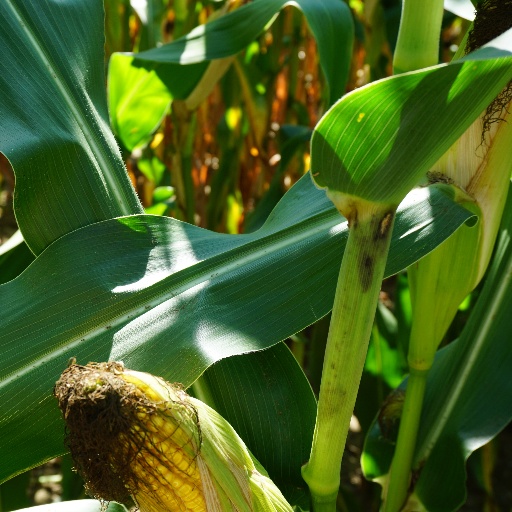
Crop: maize; corn